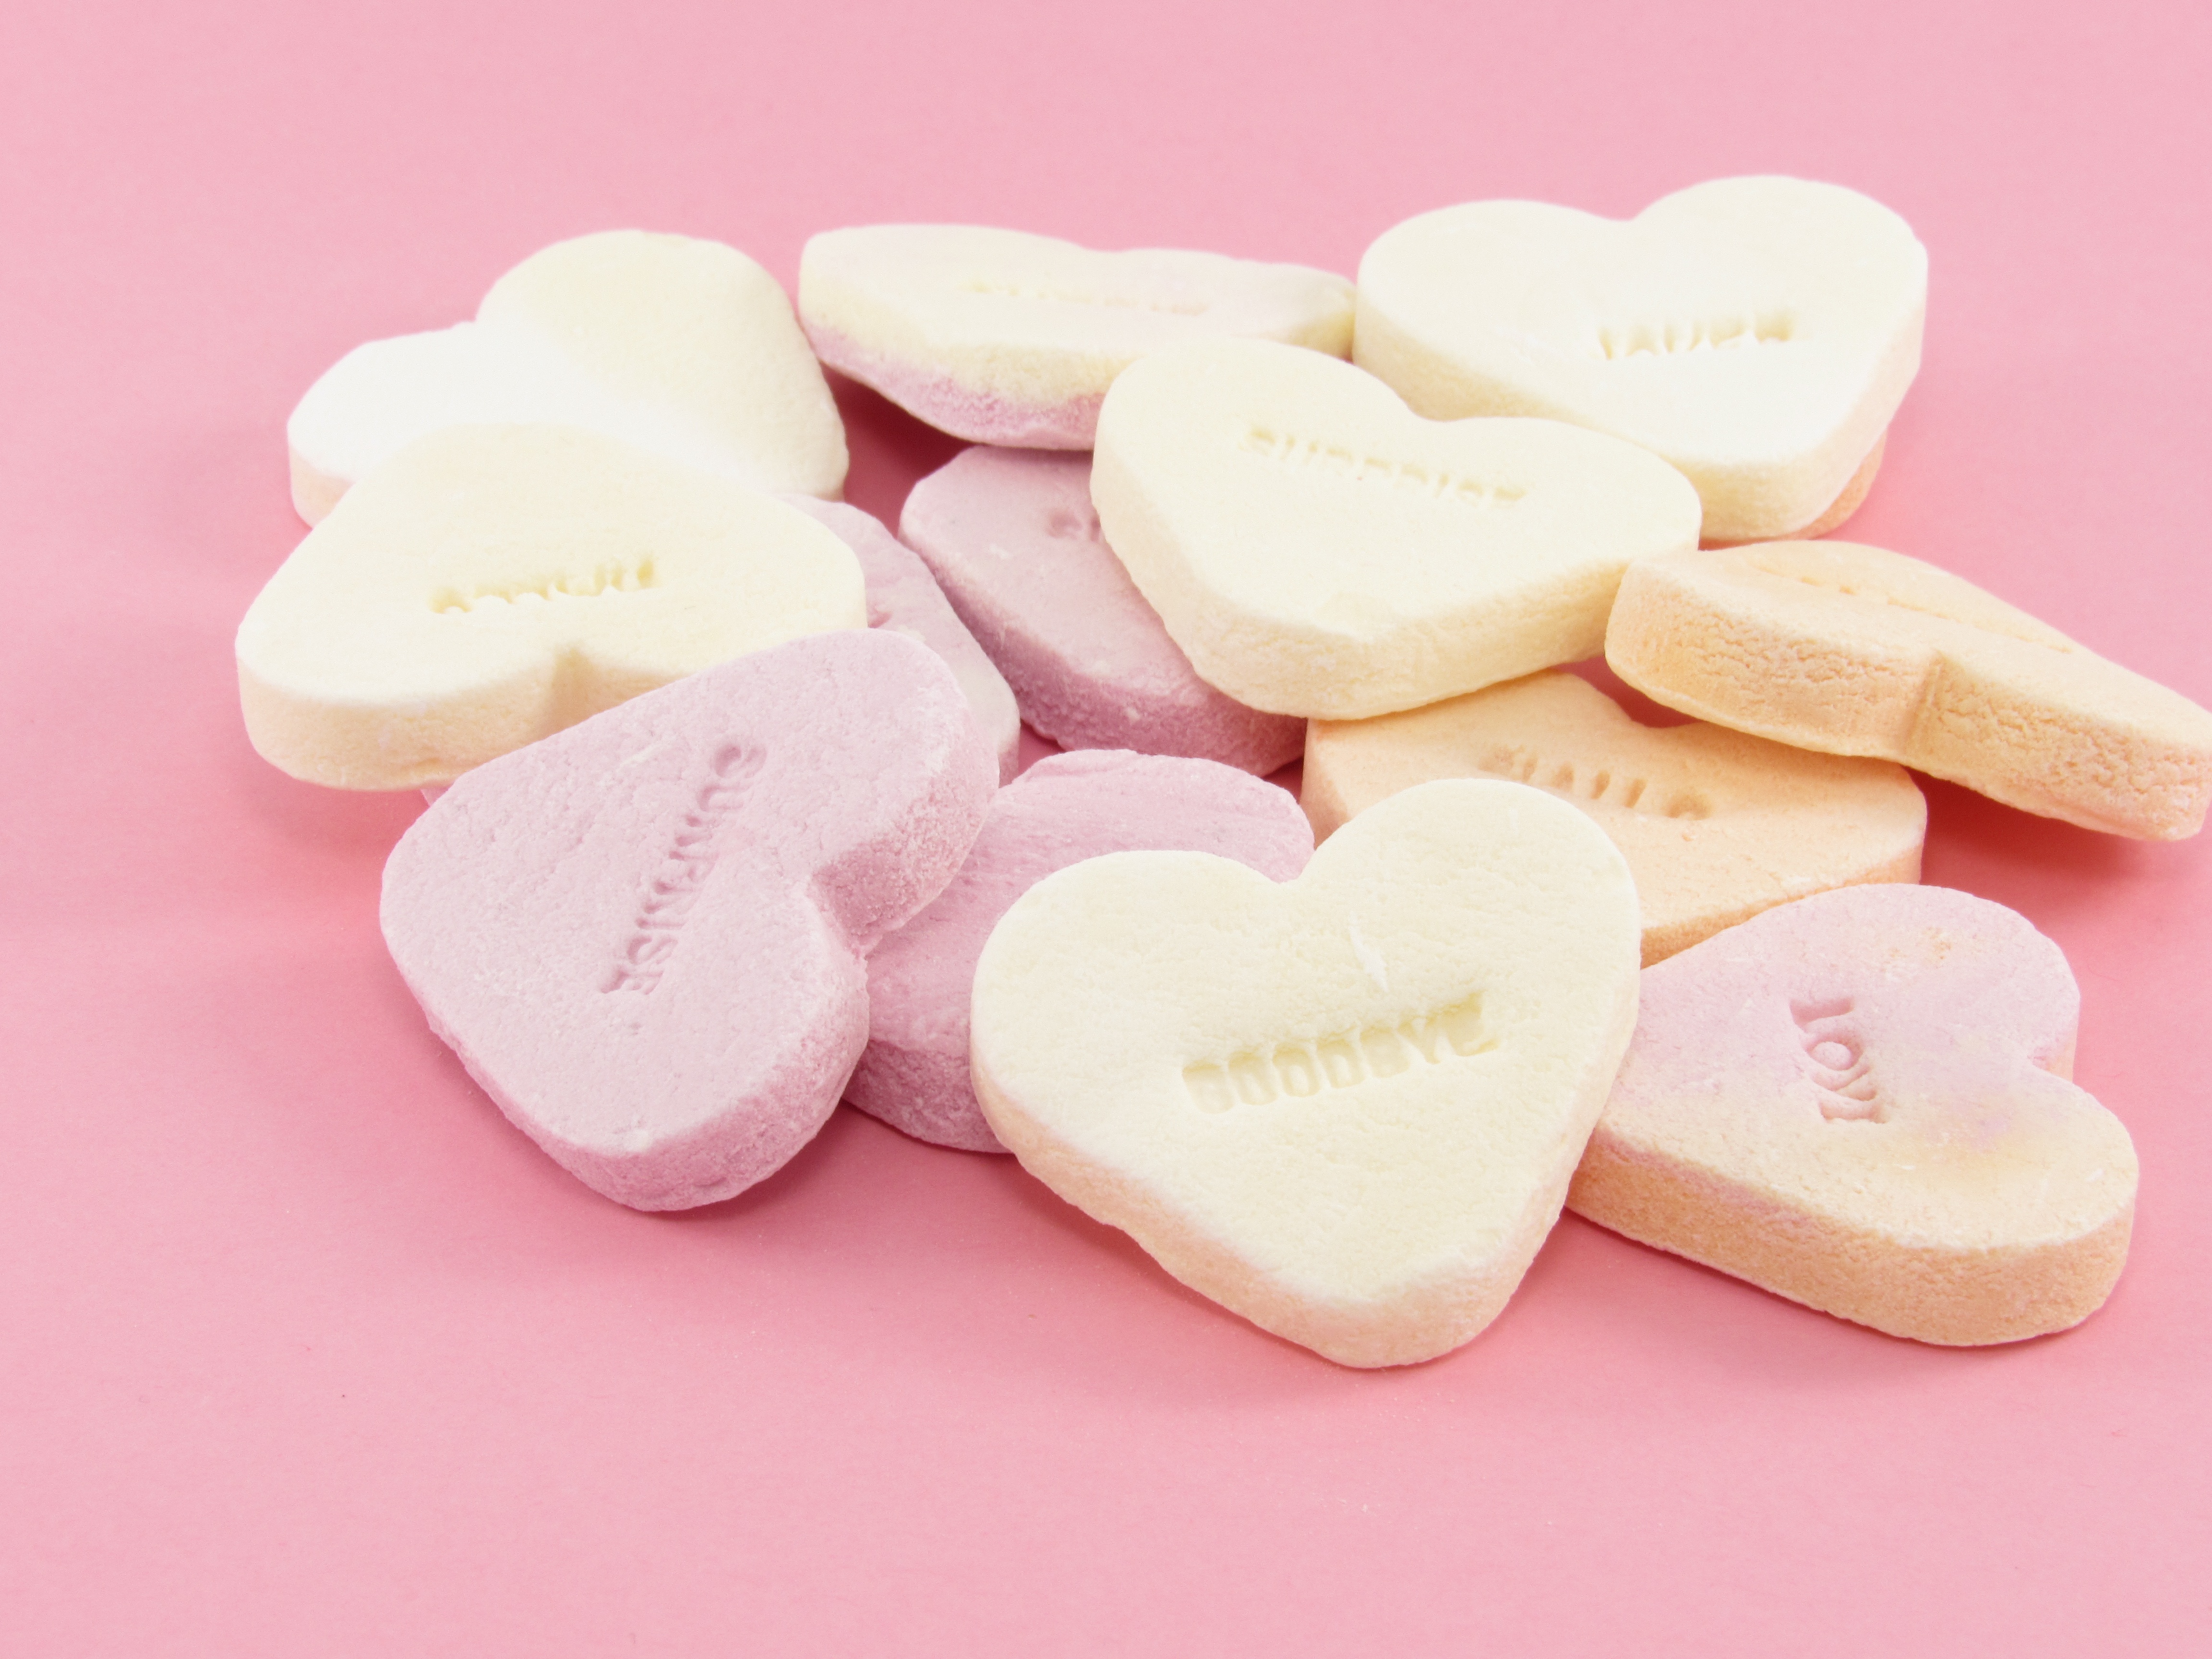
sweet, petal, love, heart, orange, finger, food, romantic, yellow, pink, baking, macaroon, dessert, human body, sweets, icing, candy, organ, the heart of, sweethearts, in love, obligation, relation, snack food